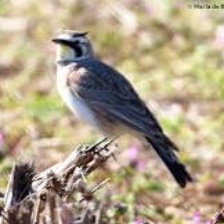
Species: HORNED LARK
Scientific name: EREMOPHILA ALPESTRIS